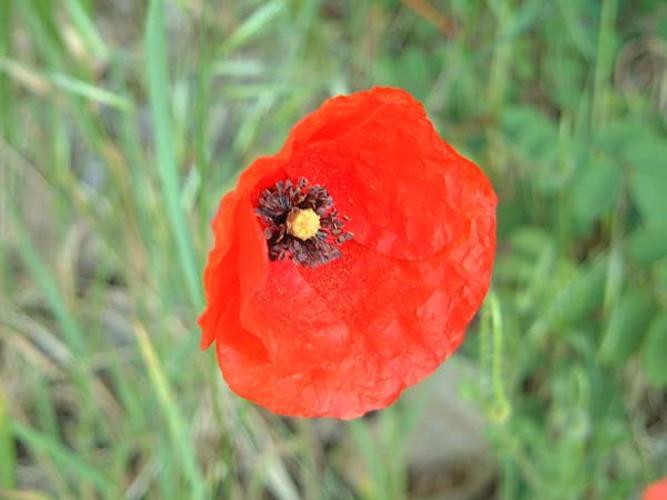
Label: corn poppy